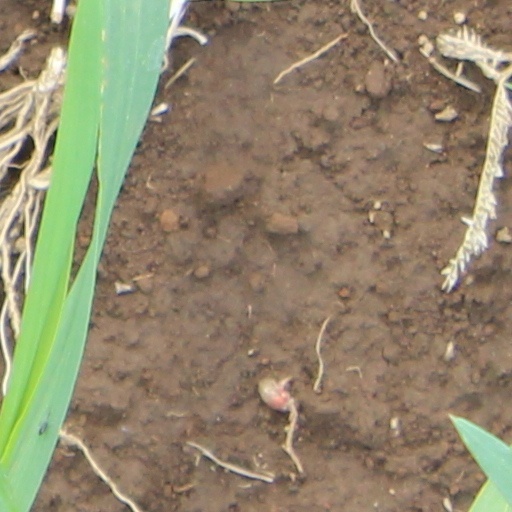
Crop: wheat